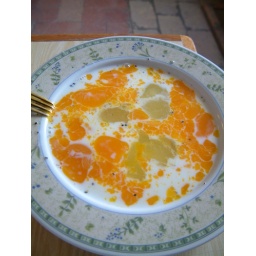
ha, marbling once more!actually, paper marbling is, technically speaking, nothing else: oil medium in water medium...